Bethnal Green railway station

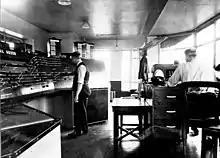
Bethnal Green Signal Box (1949)

The station had another structure that was similar in appearance to the signal box but was in fact a timekeepers office. Here the planned train service was monitored and where trains were running late their performance was communicated to signallers down the line. The statistics would have also been used by the GER and later LNER to understand how the service was running.